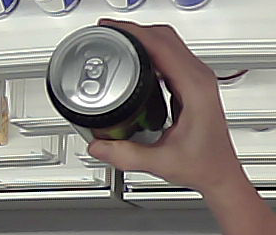
Product: monster_energydrink